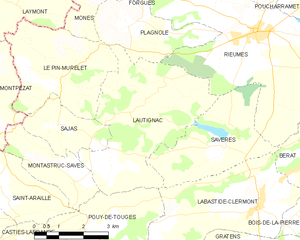
Lautignac est une commune française située dans le département de la Haute-Garonne en région Occitanie.